Drummond Castle

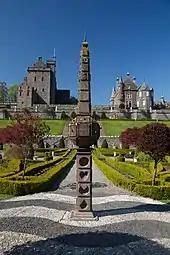
View of sundial with castle in background

The Drummond Castle Gardens website indicates that gardens may have been in this location since the late 1400s, and that a major transformation was completed (of both gardens and castle) between 1630 and 1636. The current layout was started in the 1830s, based on a design by Lewis Kennedy, after Clementina Drummond and her husband Peter Robert Willoughby inherited the estate from her father. Queen Victoria and Prince Albert visited the garden in 1842.